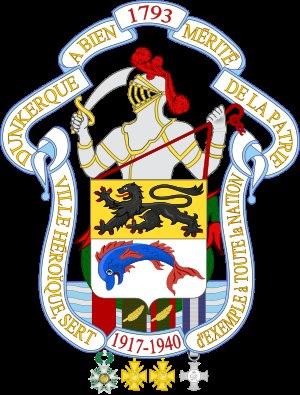
Dunkerque est une commune française, sous-préfecture du département du Nord.